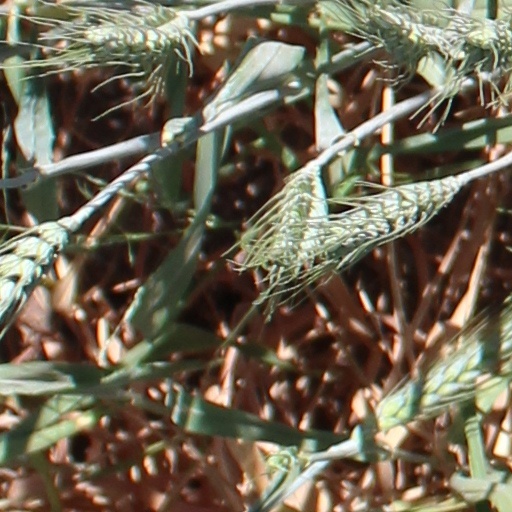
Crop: wheat